1000 Thalaivangi Apoorva Chinthamani

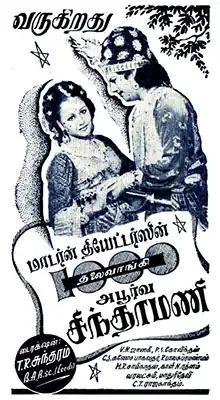
Film poster

1000 Thalaivangi Apoorva Chinthamani (read as "Aayiram Thalaivangi Apoorva Chinthamani") is a 1947 Indian Tamil-language fantasy adventure film directed and produced by T. R. Sundaram. The screenplay was written by Sundaram and the dialogue by Bharathidasan. Music was composed by G. Ramanathan. The film stars P. S. Govindan and V. N. Janaki. The film was a big success among the masses. The film was remade in Telugu as "Sahasra Sirchedha Apporva Chinthamani" (1960) by the same studio.